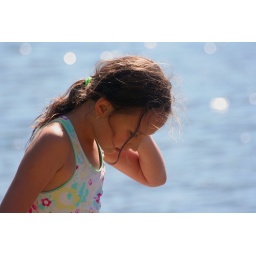
M walking down by the water enjoying an end of summer's day.......